Al-Azhar University

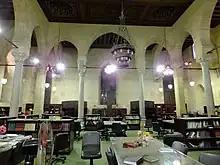
One of the study halls attached to the mosque

During the Ottoman period, Al-Azhar's prestige and influence grew to the point of becoming the preeminent institution for Islamic learning in the Sunni Muslim world. During this time, the "Shaykh Al-Azhar" was established, an office given to the leading scholar at the institution; prior to this the head of the institution was not necessarily a scholar. In 1748, the Ottoman pasha tried to get Al-Azhar to teach astronomy and mathematics, to little avail.